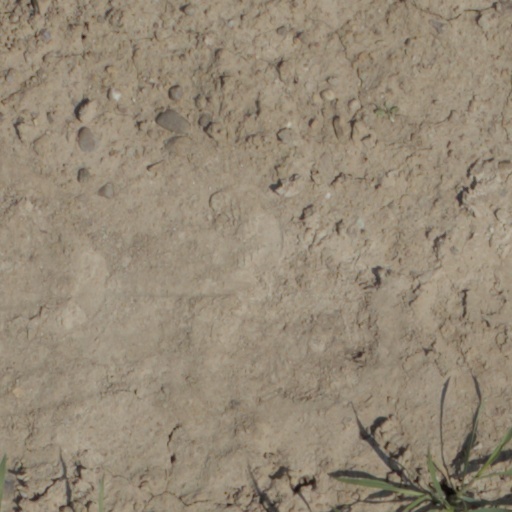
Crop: wheat